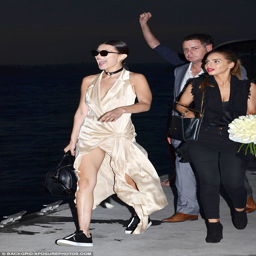
all sorted now : despite her near - miss , the lovely lady wore a huge smile on her face as she walked along flashing a serious amount of her toned legs